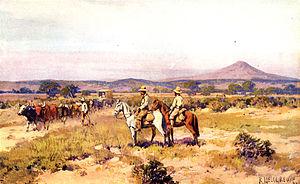
L’histoire de l'agriculture est l'histoire de la domestication des plantes, des animaux et du développement, par les êtres humains, des techniques nécessaires pour les cultiver ou les élever, puis de la modification des écosystèmes cultivés, transformés en agroécosystèmes. L'agriculture est apparue indépendamment dans différentes parties du monde lors de la Révolution néolithique, il y a parfois plus de dix mille ans. On peut supposer que cela a débuté par une agriculture de subsistance. Puis, peu à peu, s'est créée une agriculture de production et de négoce.